Foliar nematode

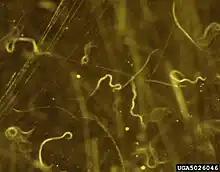
The foliar nematode "Aphelenchoides ritzemabosi"

Foliar nematodes are plant parasitic roundworms in the genus "Aphelenchoides". The three most economically important species are "Aphelenchoides fragariae", "A. ritzemabosi", and "A. besseyi". Foliar nematodes are becoming a widespread and serious problem for the ornamental and nursery industries. "A. fragariae" causes damage on hundreds of different plants including chrysanthemum, begonia, gloxinia, African violet, cyclamen, and a wide variety of bedding plants and ferns, causing brown to black, vein-delimited lesions on leaf tissue, defoliation, and possible stunting of plants.